Sanford–Curtis–Thurber House

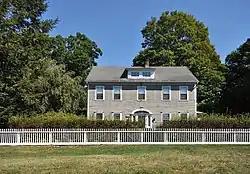

The Sanford–Curtis–Thurber House, also known as James Thurber House, is a historic house at 71 Riverside Road in the Sandy Hook section of Newtown, Connecticut. It is a Georgian style house built in c.1780 that was listed on the National Register of Historic Places in 2007.